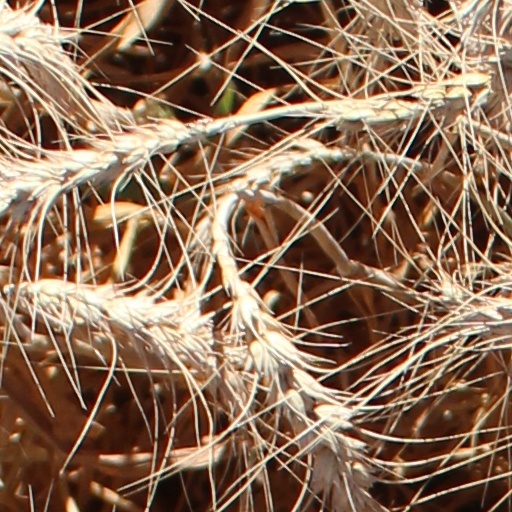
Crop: wheat